Charles Dibdin

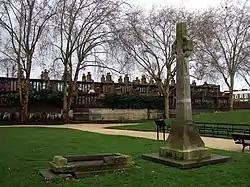
Celtic cross memorial to Dibdin, erected by public subscription in 1889, after his original tomb collapsed, in St Martin's Gardens, Camden Town

Seven years after his death a subscription to raise a monument to Dibdin was set in train under the patronage of the Duke of Clarence and Admiral Sir George York. At a public dinner and concert a large sum was raised, but insufficient to complete the project. A second grand musical entertainment, "The Feast of Neptune," raised a further £400 and the monument was eventually raised in the Veterans' Library at the Royal Hospital, Greenwich, which is now the Peacock Room, part of the Trinity Laban Conservatoire of Music and Dance.